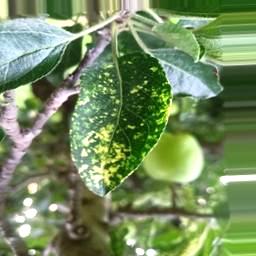
Label: Apple_Mosaic